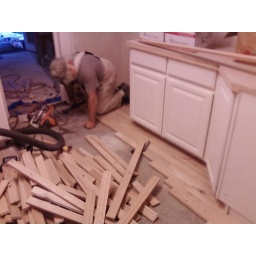
New oak floor in kitchen going down. Mike Harper.